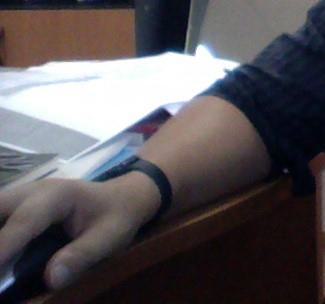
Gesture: no_gesture